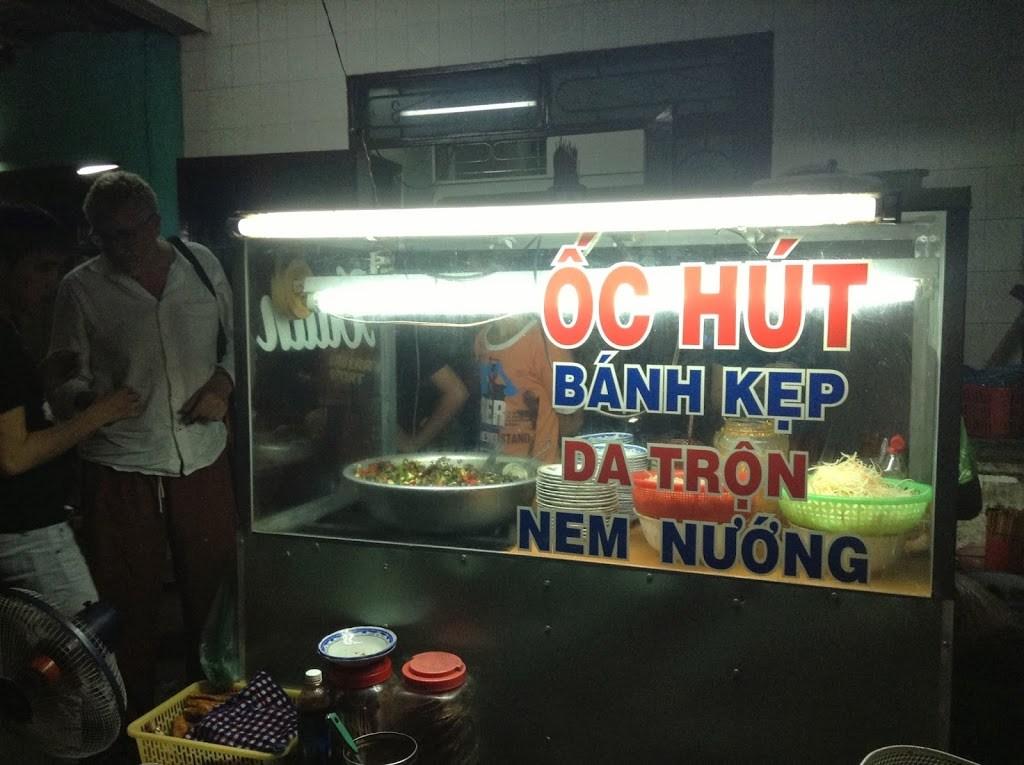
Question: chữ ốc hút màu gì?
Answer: chữ ốc hút màu đỏ